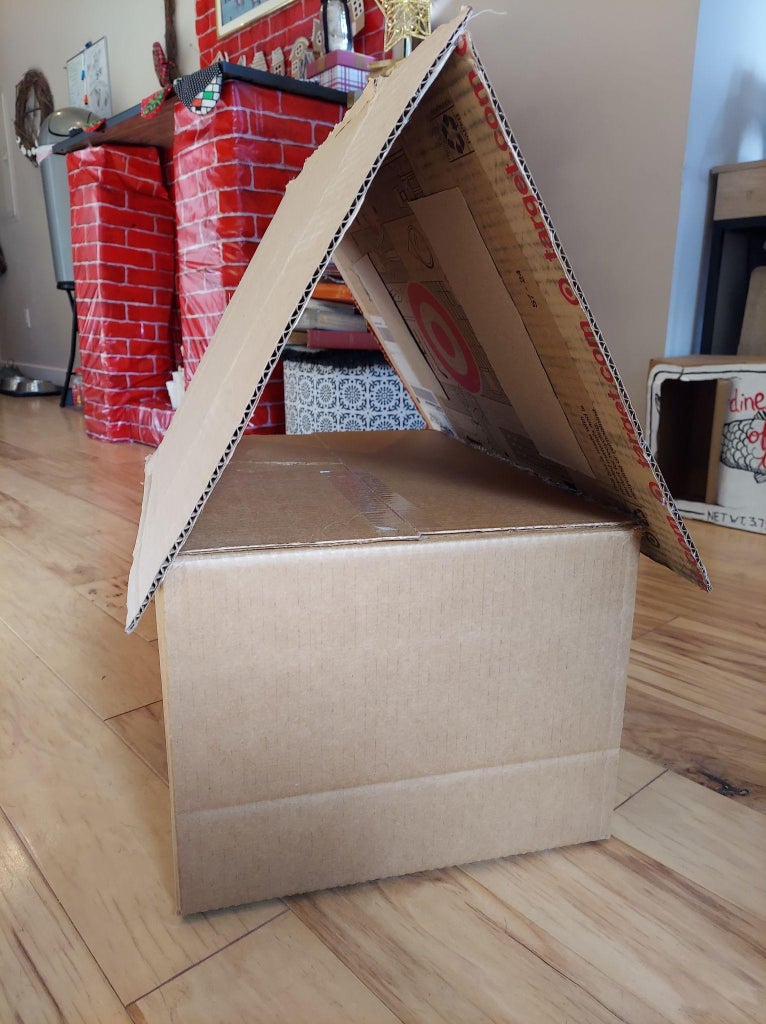
Label: cardboard